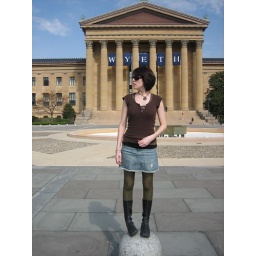
me outside the art museum standing on a rock ball. (photo by Damian)